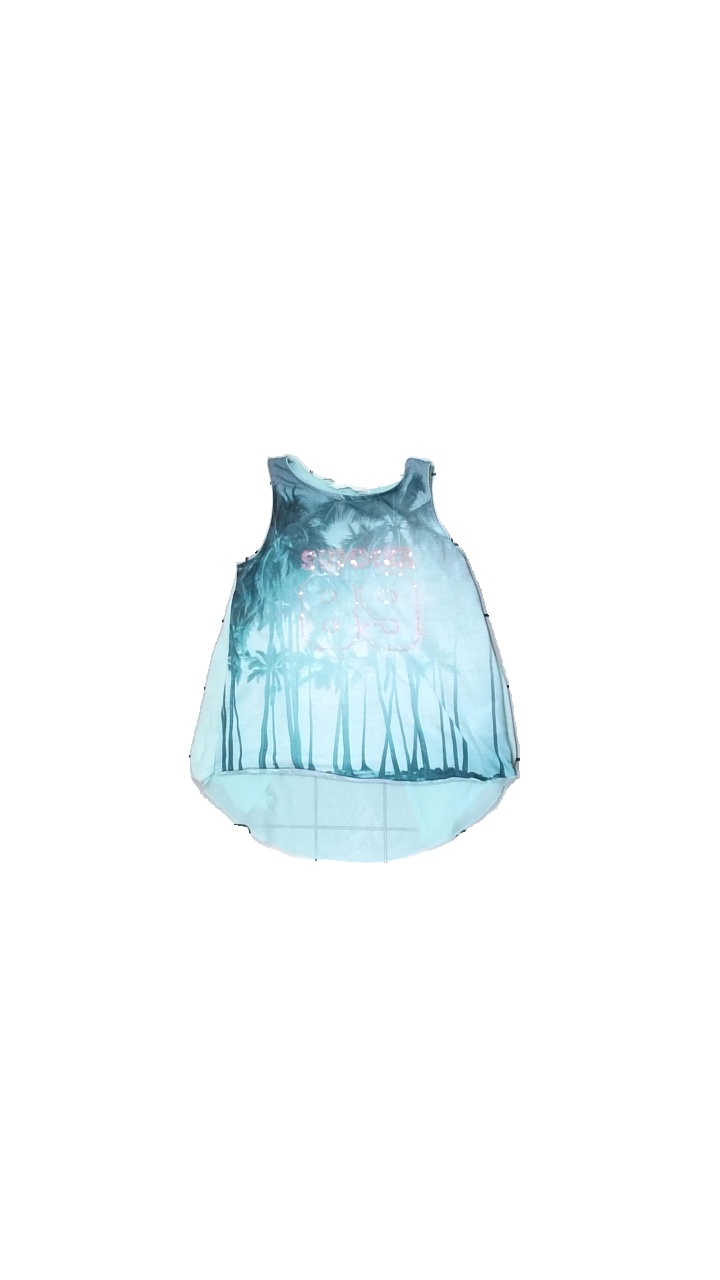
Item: Shirt (Children)
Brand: H&m
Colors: Blue, Pink, Grey
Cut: Regular
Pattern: Glitter
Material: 100% Poly
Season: Summer
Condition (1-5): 2
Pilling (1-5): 2
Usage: Export
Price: <50